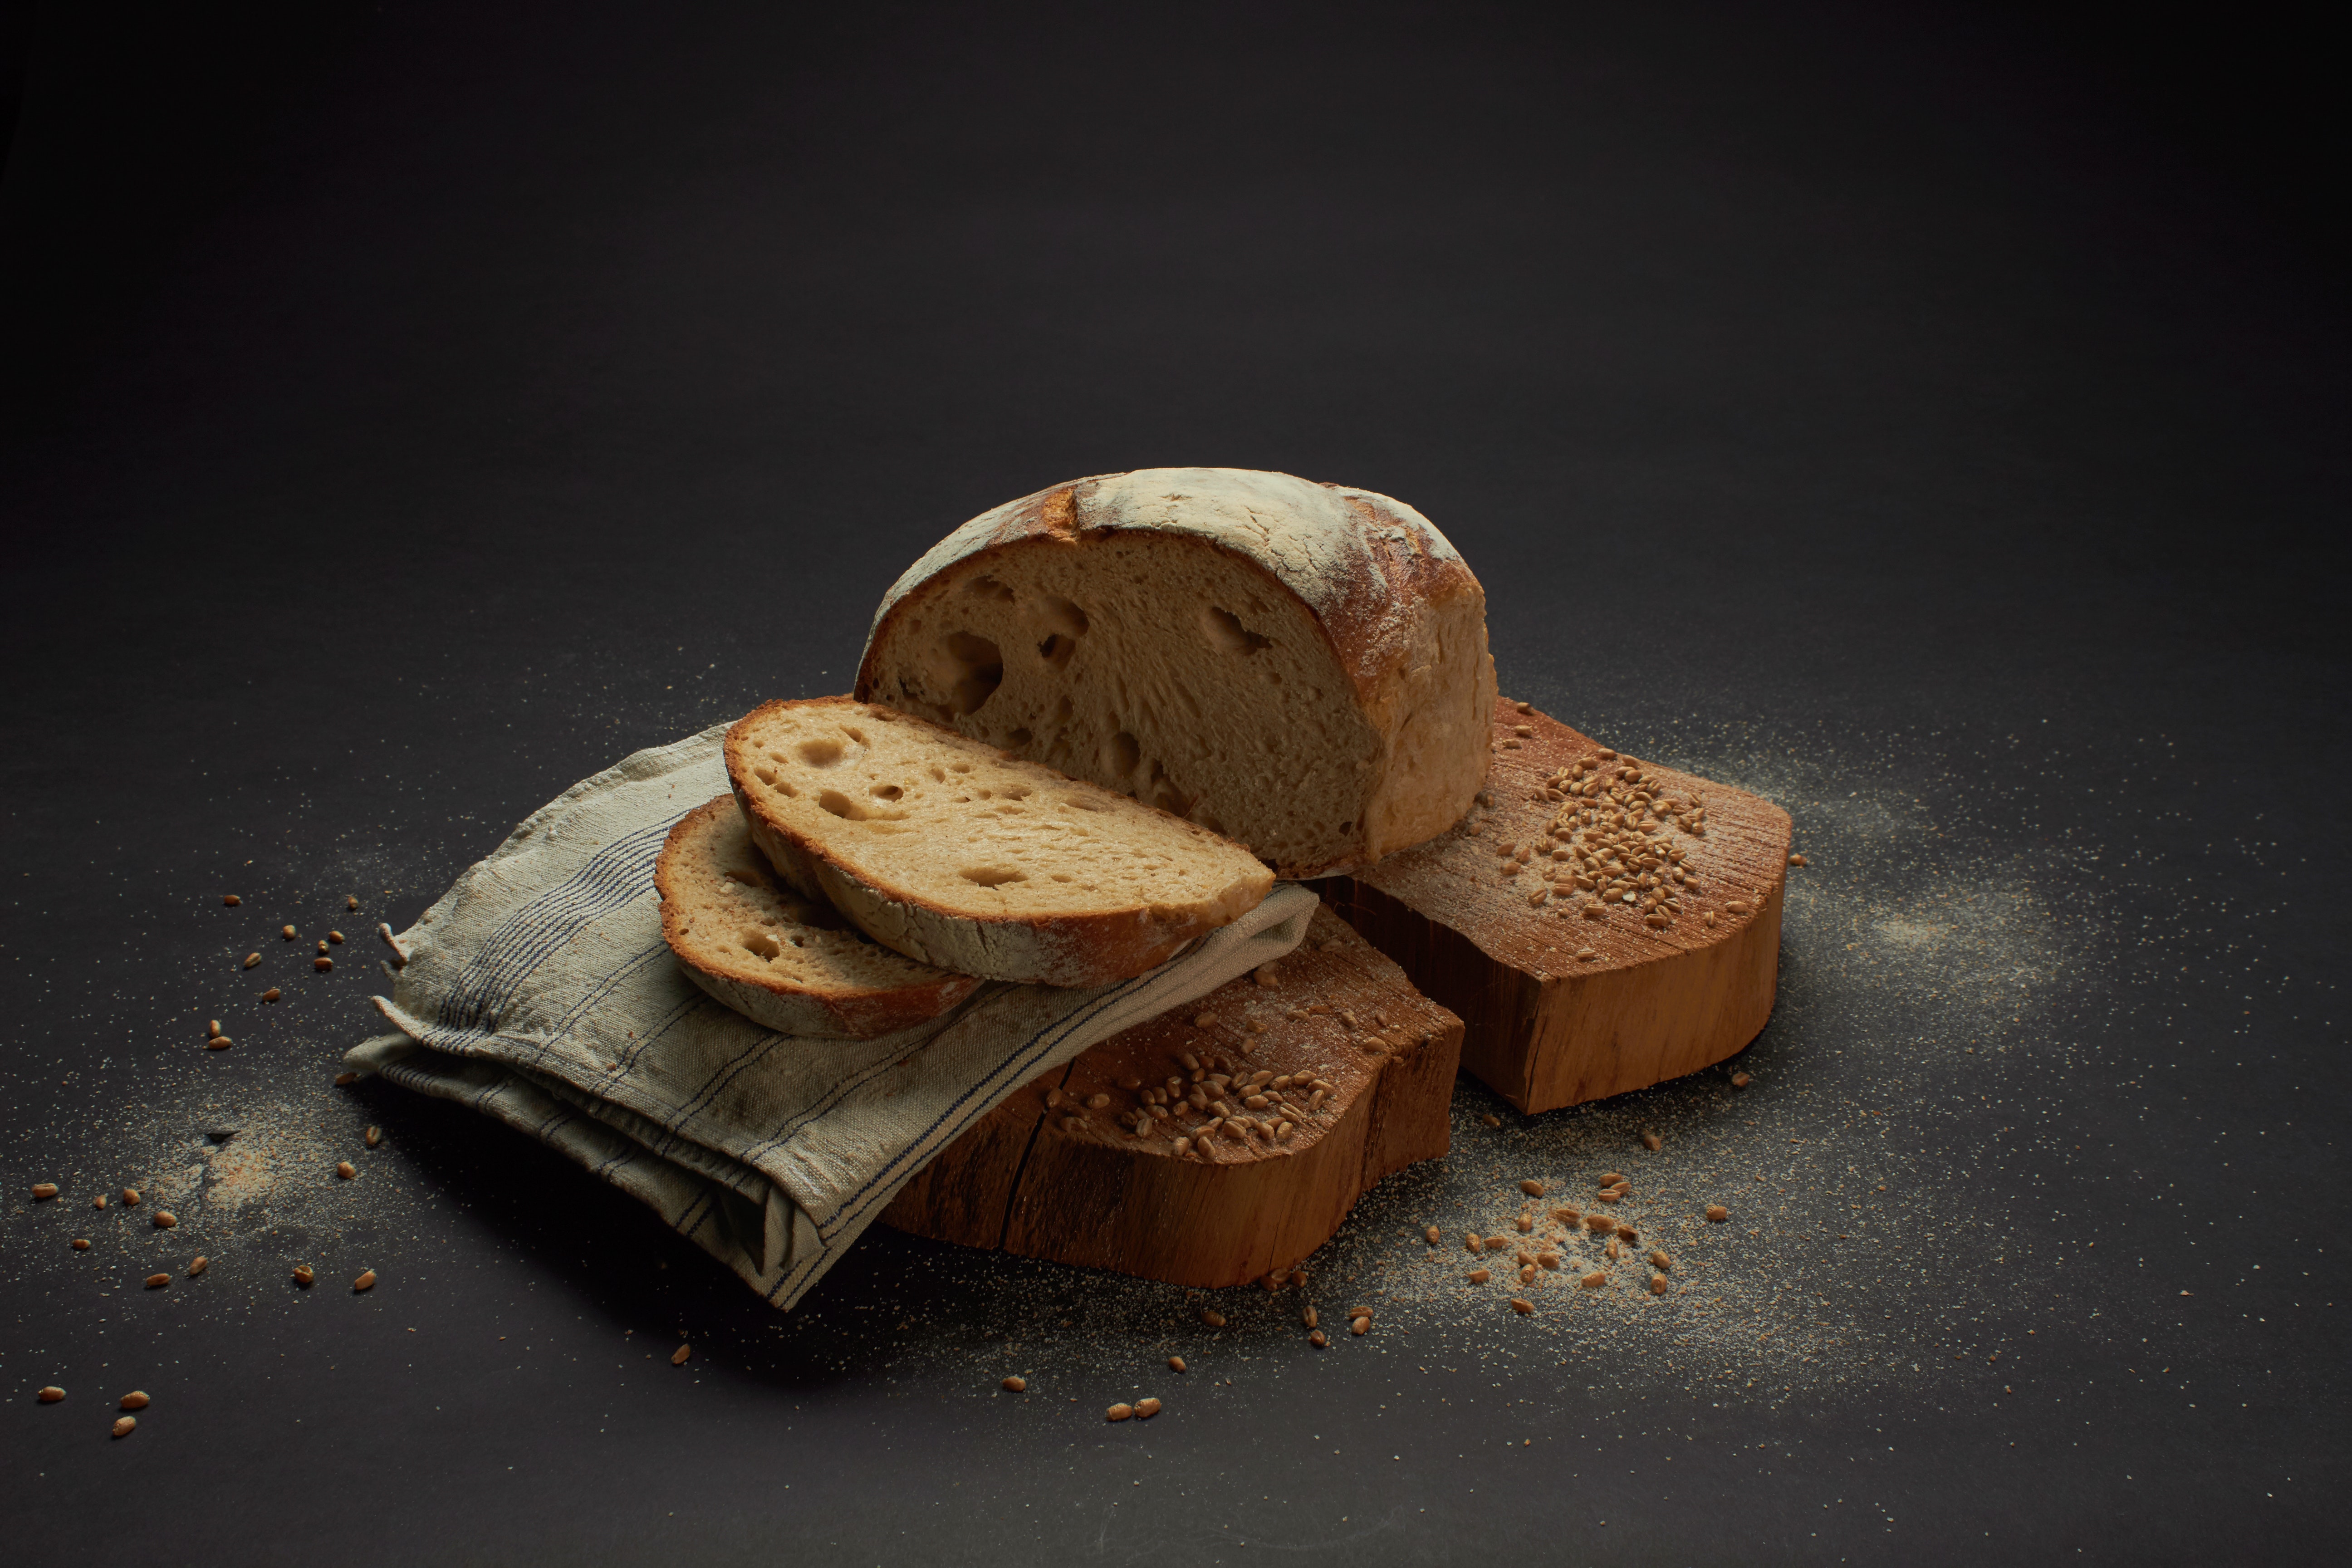
food, cuisine, bread, dish, still life photography, sliced bread, ingredient, still life, loaf, toast, vegetarian food, baked goods, hard dough bread